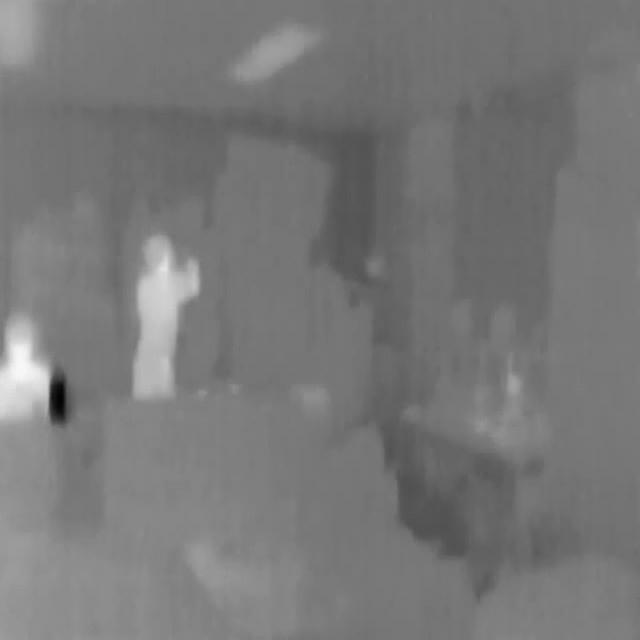
Detected objects:
label: person
label: person